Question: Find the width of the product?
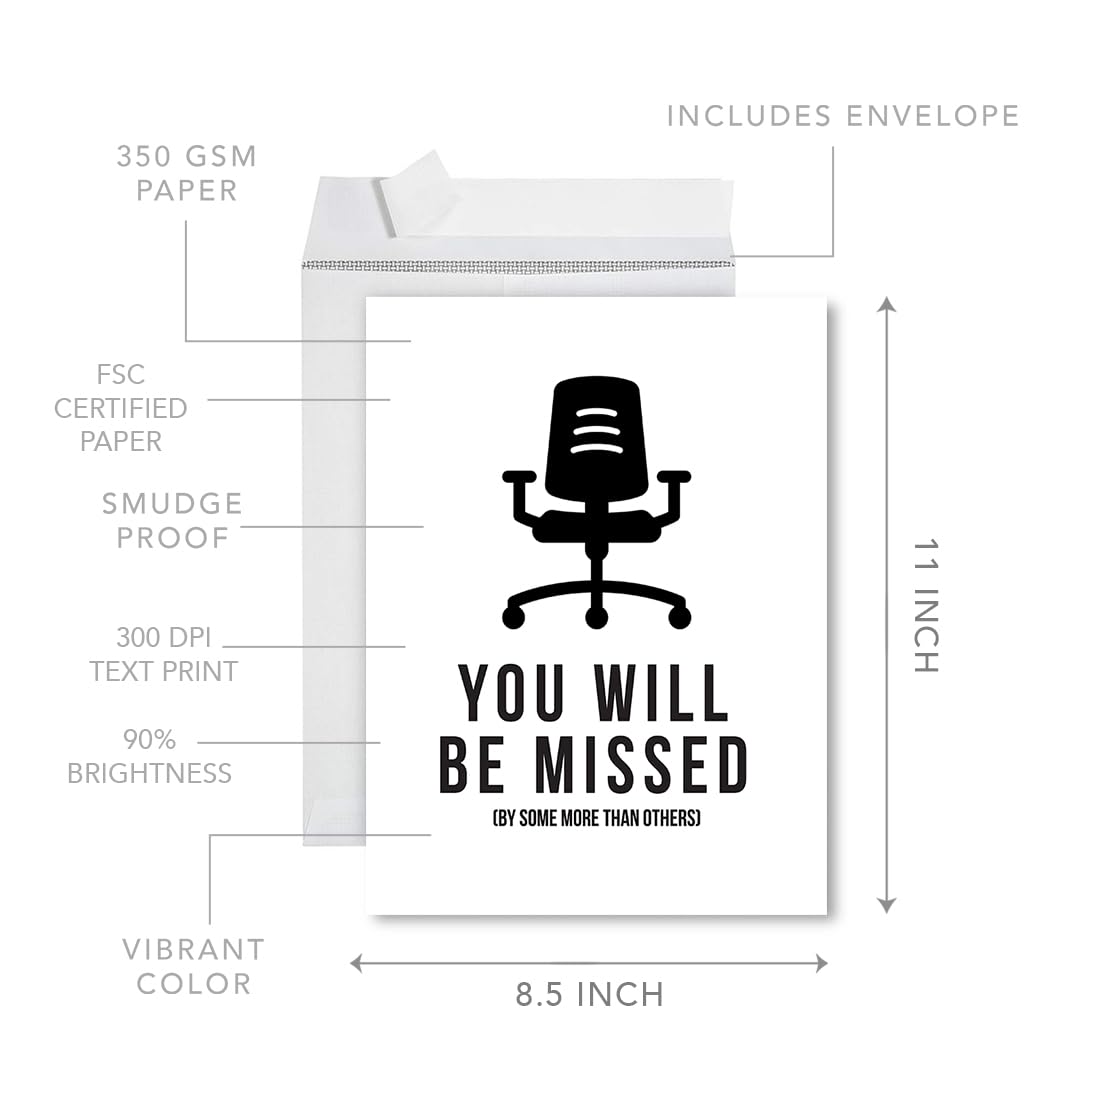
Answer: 8.5 inch